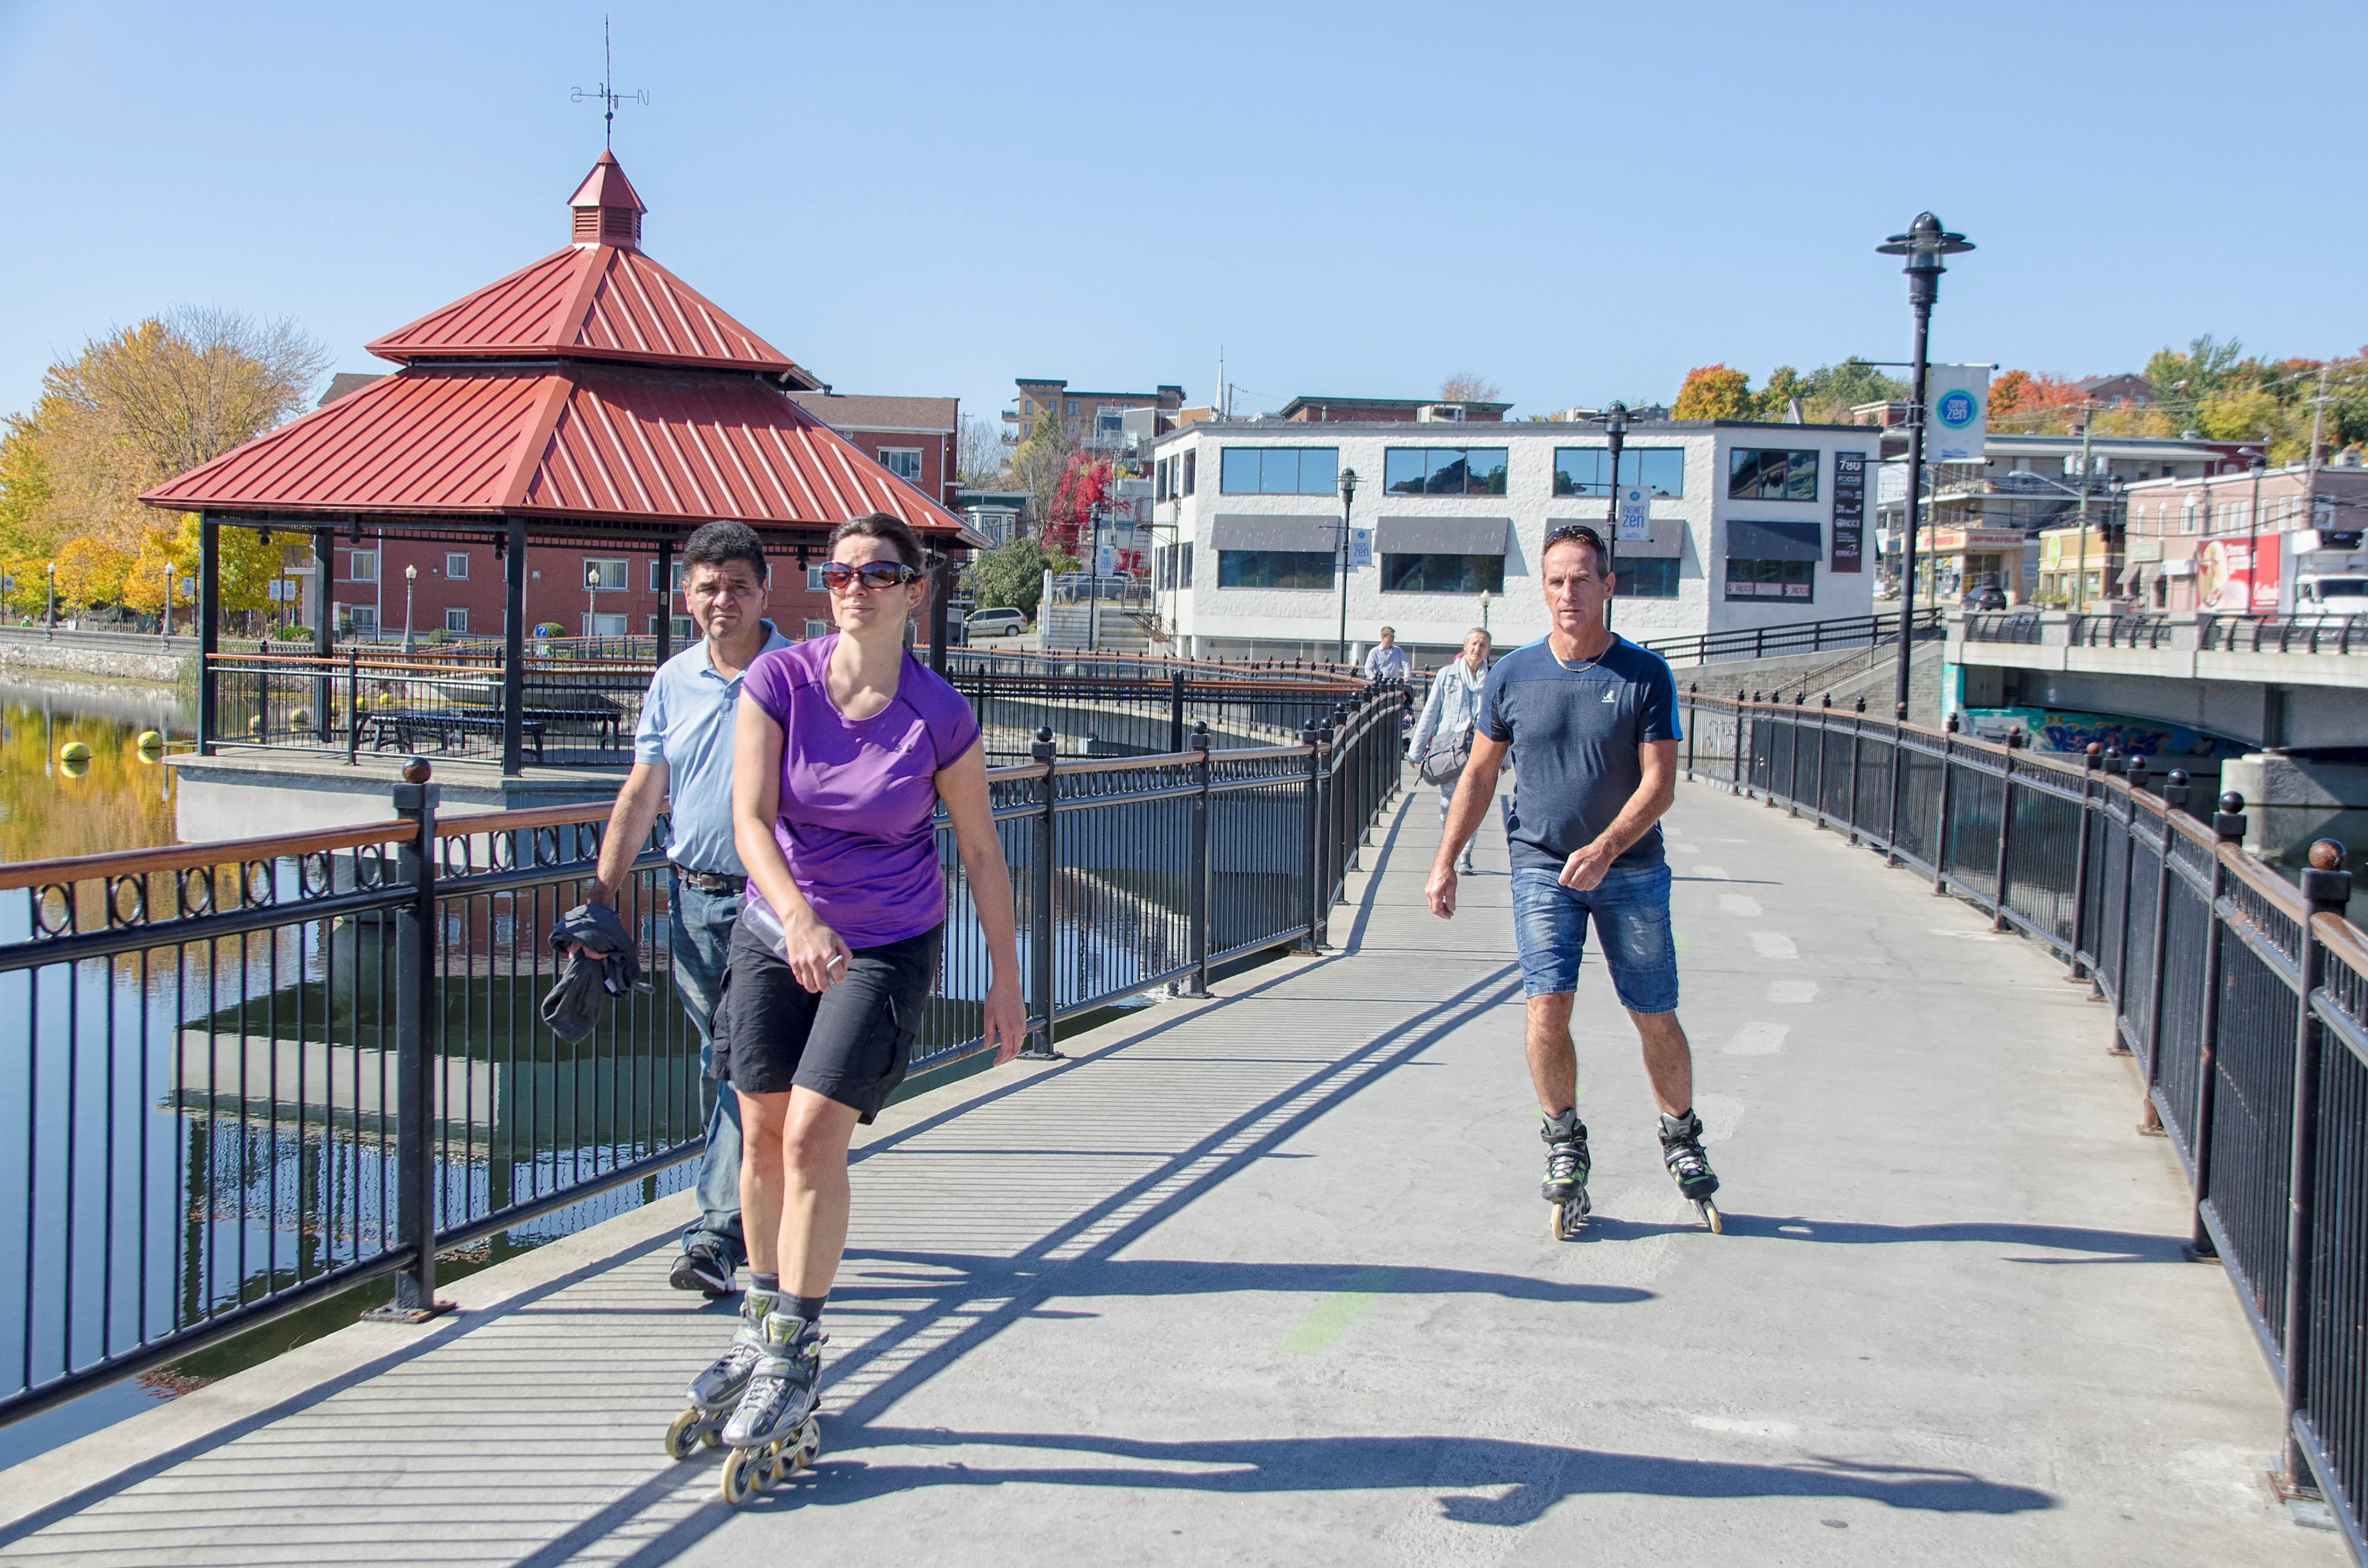
person, boardwalk, walkway, sports, boating, canada, quebec, personne, sherbrooke, sport venue, endurance sports